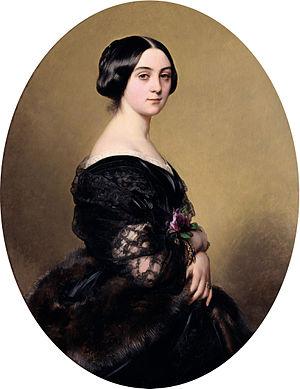
Cet article est une liste des peintures de Franz Xaver Winterhalter. Winterhalter était un artiste allemand célèbre au XIXe siècle pour ses portraits de la royauté européenne. Ses œuvres font partie des collections des plus grands musées d'Europe et des États-Unis. Ses peintures véhiculent une atmosphère d'intimité, révélant une compréhension de l'esprit de la noblesse de l'époque, de son hédonisme, de son luxe et aussi de sa joie.